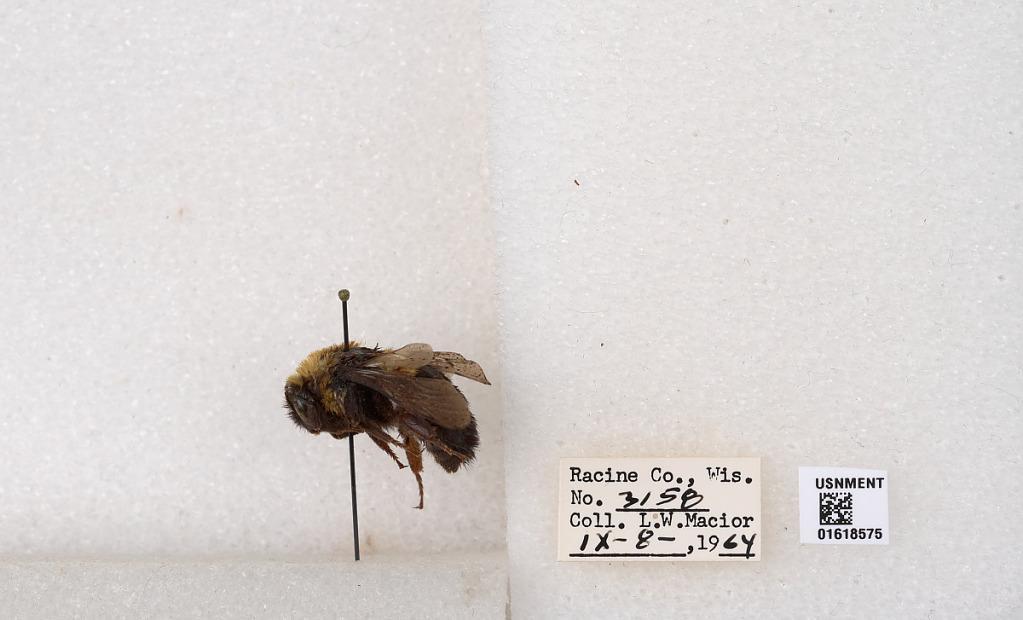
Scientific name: Bombus impatiens Cresson
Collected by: L. Macior
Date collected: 1964-9-8
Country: United States
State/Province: Wisconsin
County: Racine
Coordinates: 42.7299, -87.8123